Stella Mozgawa

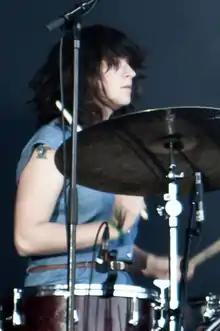
Mozgawa in 2011

Stella Mozgawa is an Australian drummer and record producer, best known as a member of the indie rock band Warpaint, with whom she has recorded four studio albums. Alongside her work with Warpaint, Mozgawa is one half of the electronica duo Belief, and is a former member the hard rock collective Desert Sessions.